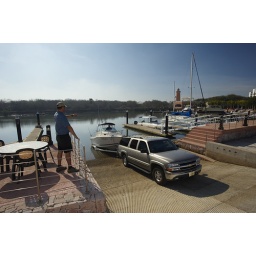
Ramp to ease in boats into the water